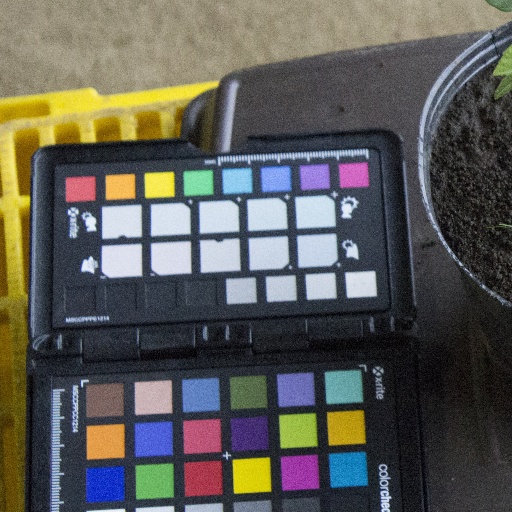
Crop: soybean